John Hughes (poet)

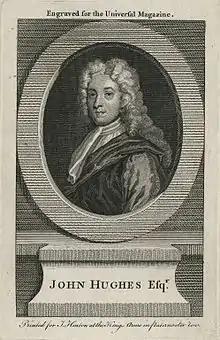
An engraving after Godfrey Kneller's portrait of the poet

John Hughes (29 January 1677 – 17 February 1720) was an English poet, essayist and translator. Various of his works remained in print for a century after his death, but if he is remembered at all today it is for the use others made of his work. Texts of his were set by the foremost composers of the day and his translation of the "Letters of Abelard and Heloise" was a major source for Alexander Pope's "Eloisa to Abelard".